Diocese of Ungheni and Nisporeni

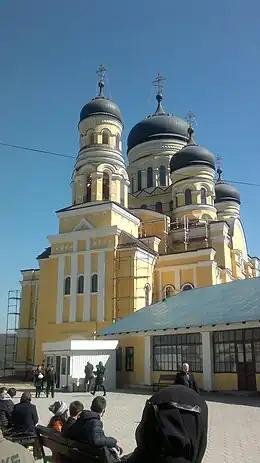
Mănăstirea Hâncu (2)

The Diocese of Ungheni and Nisporeni is an eparchy or diocese of the Metropolis of Chișinău and All Moldova under the Moscow Patriarchate with its seat in the city of Ungheni, Moldova.